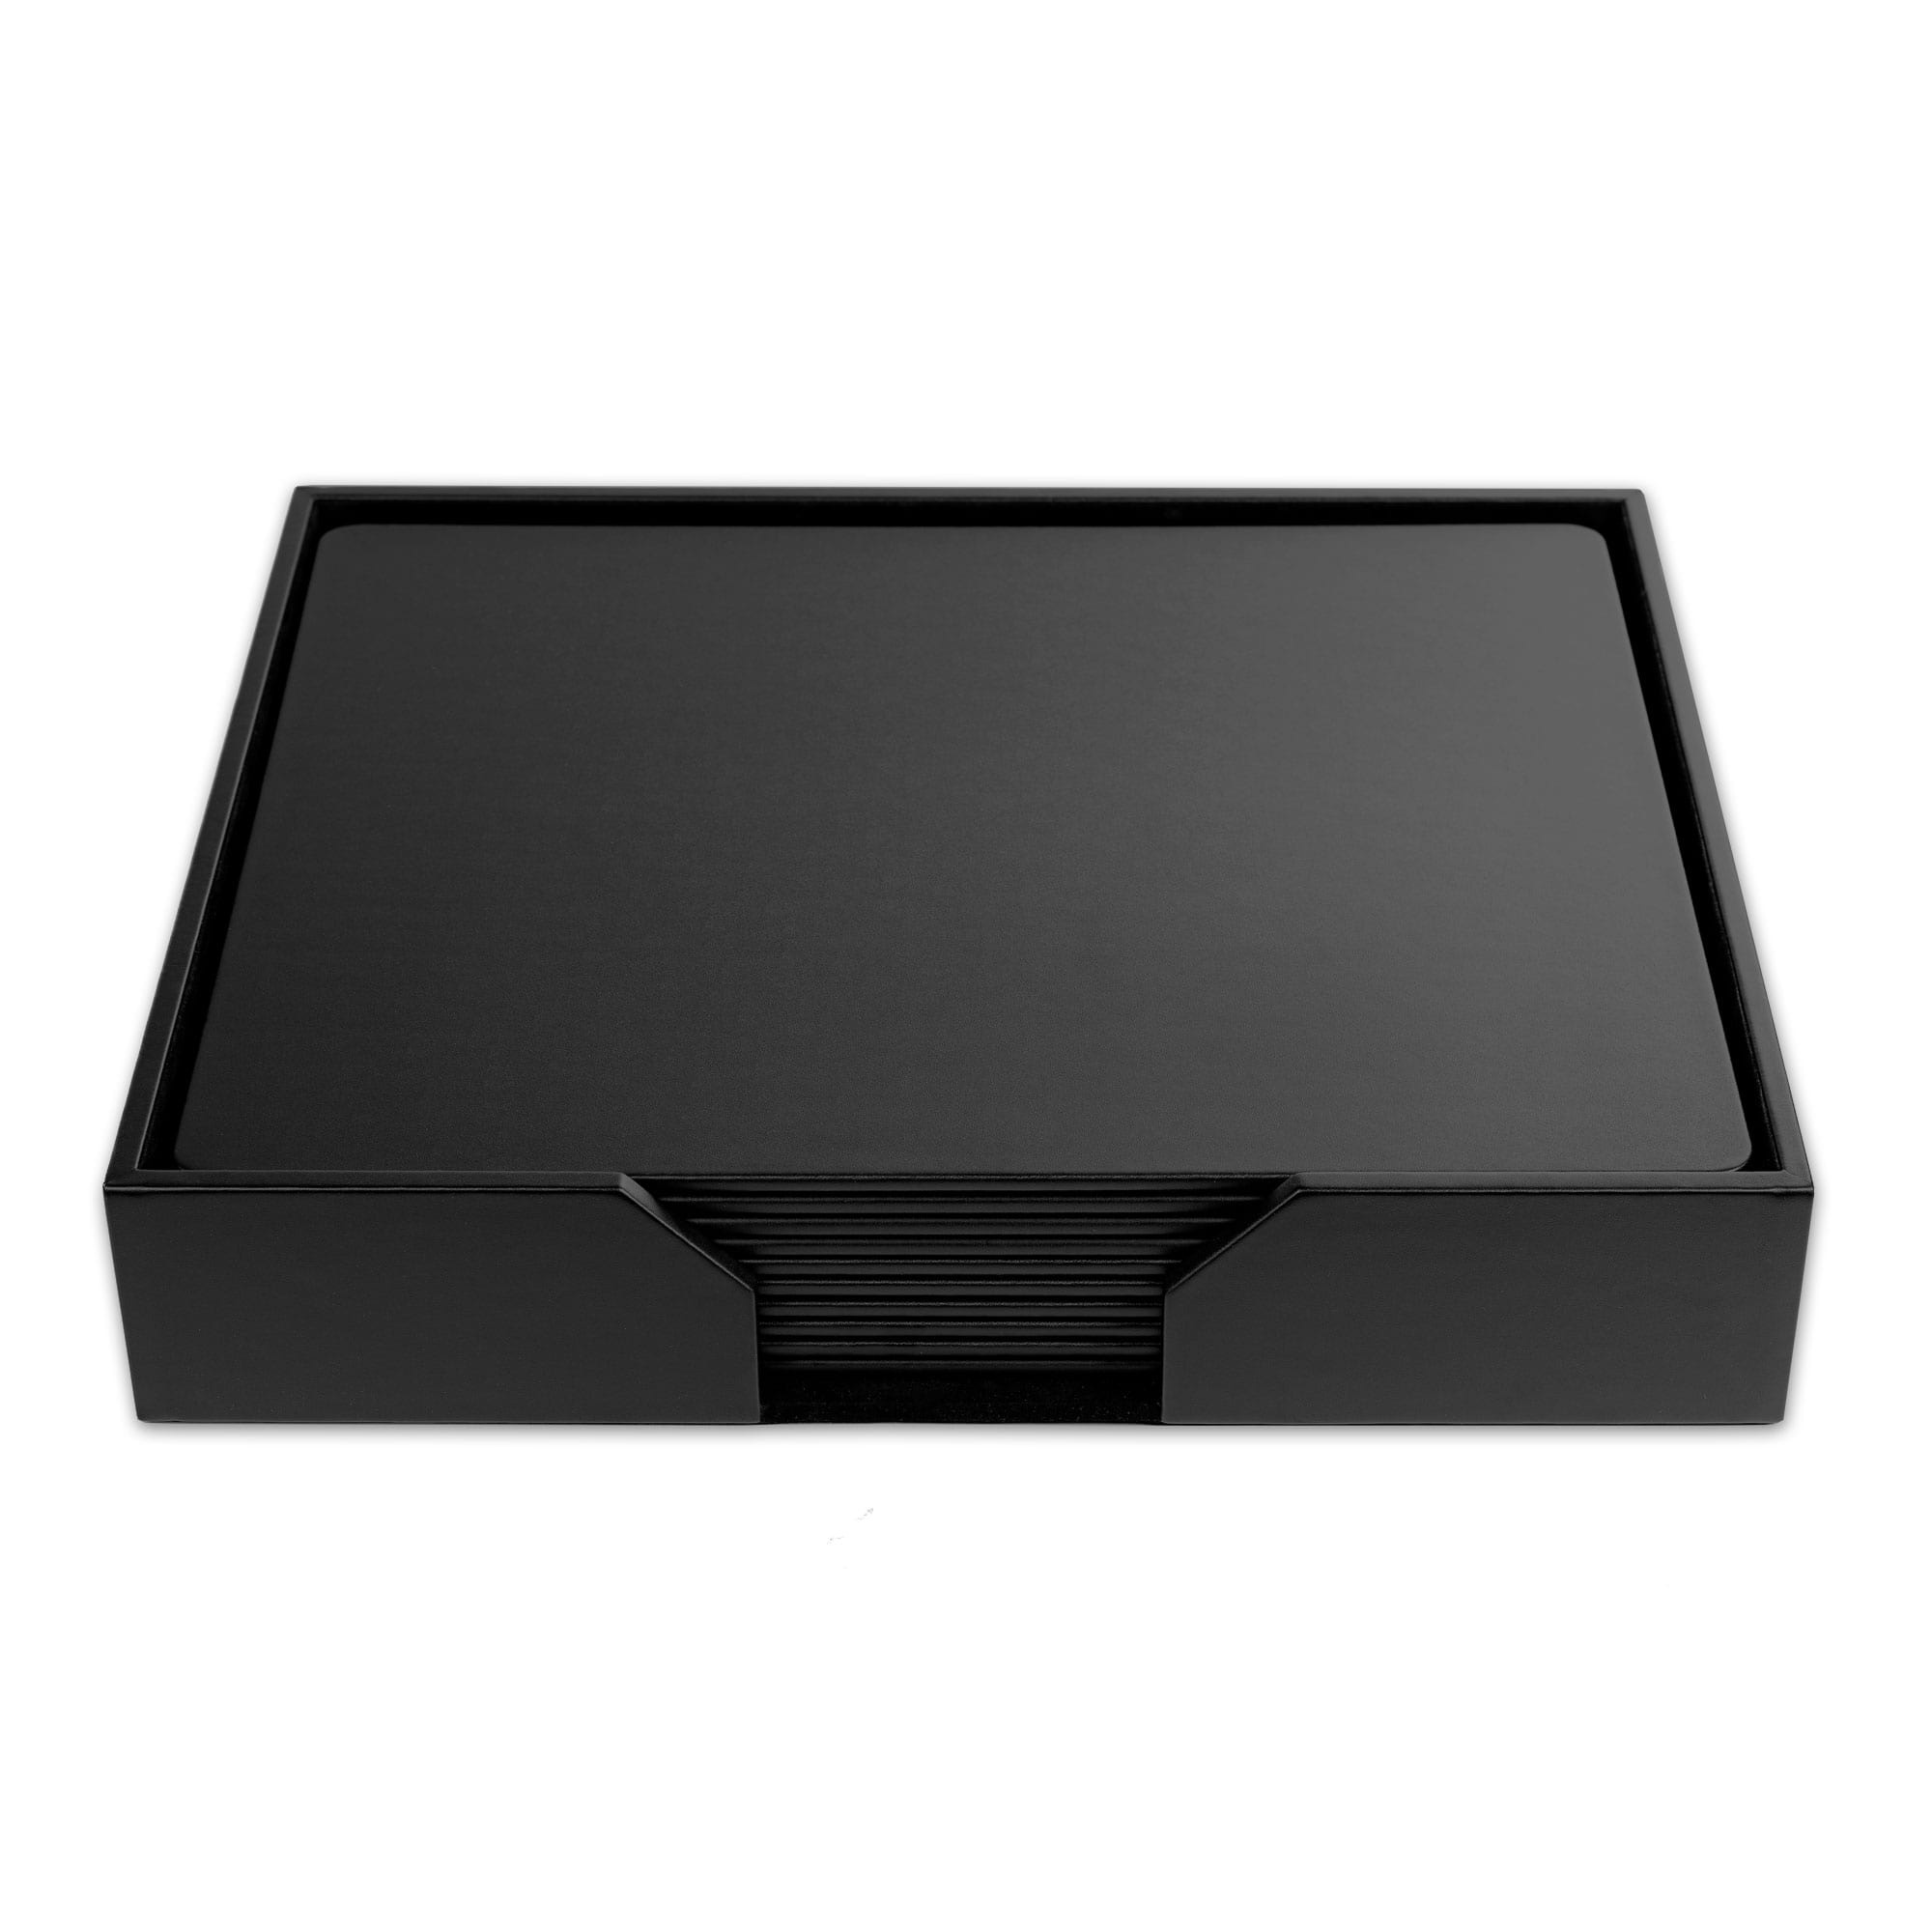
10 Seat Black Leather Conference Room Set, 20 x 16 Size Pads
When involved in a meeting, it's nice to have space you can call your own. If you are looking for the necessities to outfit your conference room to provide this space, look no further. This conference room set enhances the professional look and atmosphere needed in all of your boardroom meetings. This set includes 10 larger 20 x 16 conference pads and a matching holder unit. The luxury components of this set are built by Dacasso and have a fit & finish that you simply won't find anywhere else. The pads are built with a rigid internal core, stylish wrapped-edge design, felt backing and a beautiful black top-grain leather work surface. Your table will be safe from the wear and tear of everyday use and will look great for many years...literally. The rich top-grain leather is resistant to scratches and dings and is very easy to keep clean with a leather conditioner. If you want more items for your boardroom that match this set, no need to worry. Plenty of accessories are available which will certianly increase your boardroom's executive feel. Add your branding for a custom solution Our logo imprinting services are very popular with the conference pads in this set. For a small one-time setup fee, we can deboss your organization's logo directly into the surface of your pads. This results in a high-end, luxury presentation of your brand directly in front of your most important meeting attendees. Contact our experienced team today to learn just how easy, fast, and inexpensive it is to add your logo!
Brand: The Elegant Office
Category: Furniture > Office Furniture > Workspace Tables > Conference Room Tables